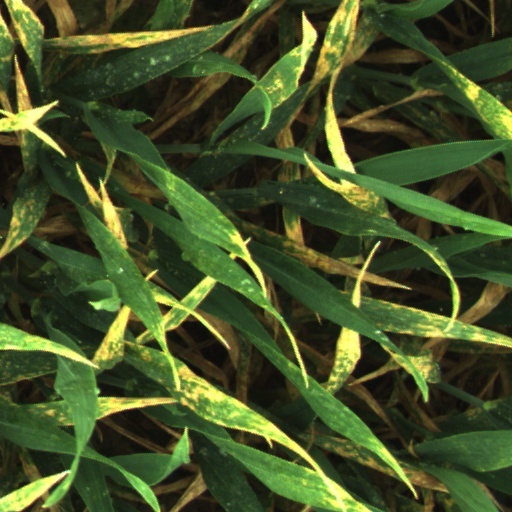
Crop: wheat